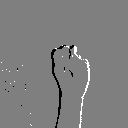
ASL letter: n